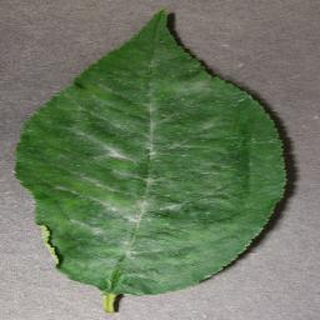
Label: cherry_powdery_mildew